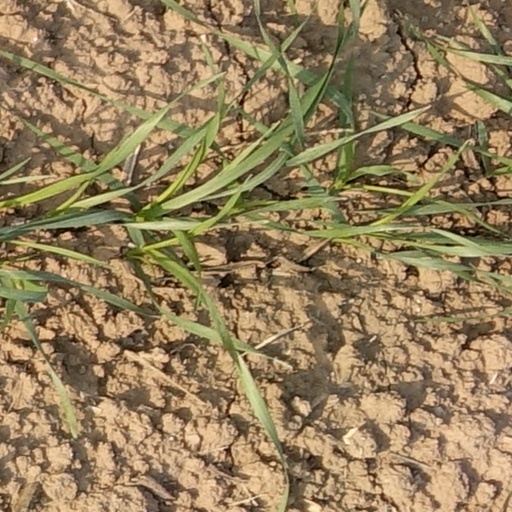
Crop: wheat